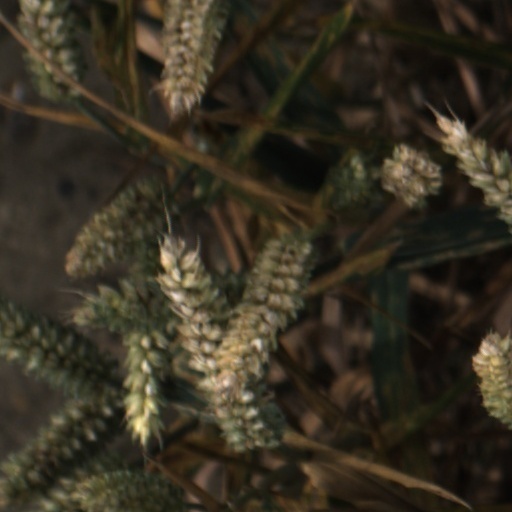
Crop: wheat